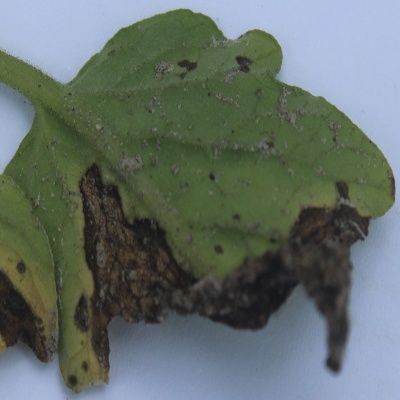
Crop: Tomato
Condition: verticulium wilt